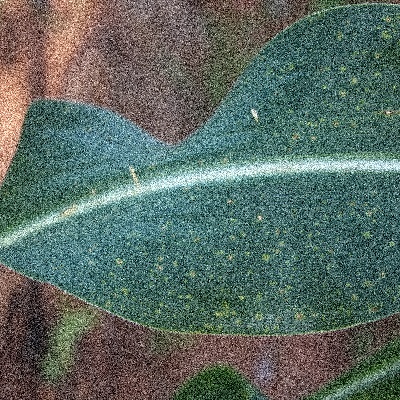
Label: Corn_(Maize)___Leaf_Spot